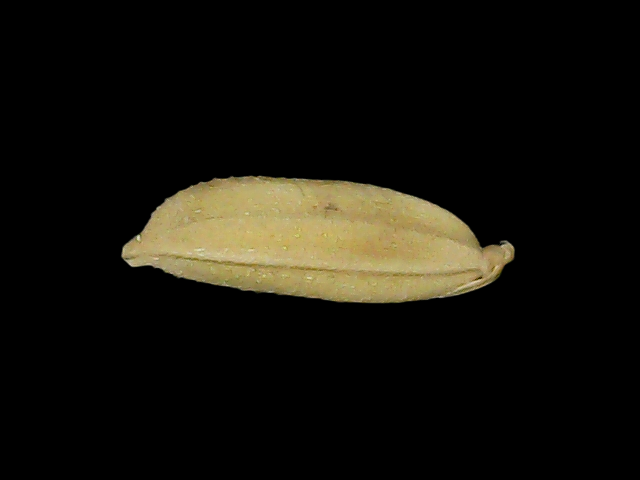
Rice variety: Bd85